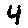
Label: 4